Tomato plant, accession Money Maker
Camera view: bottom (45 deg); turntable rotation: 30 degrees
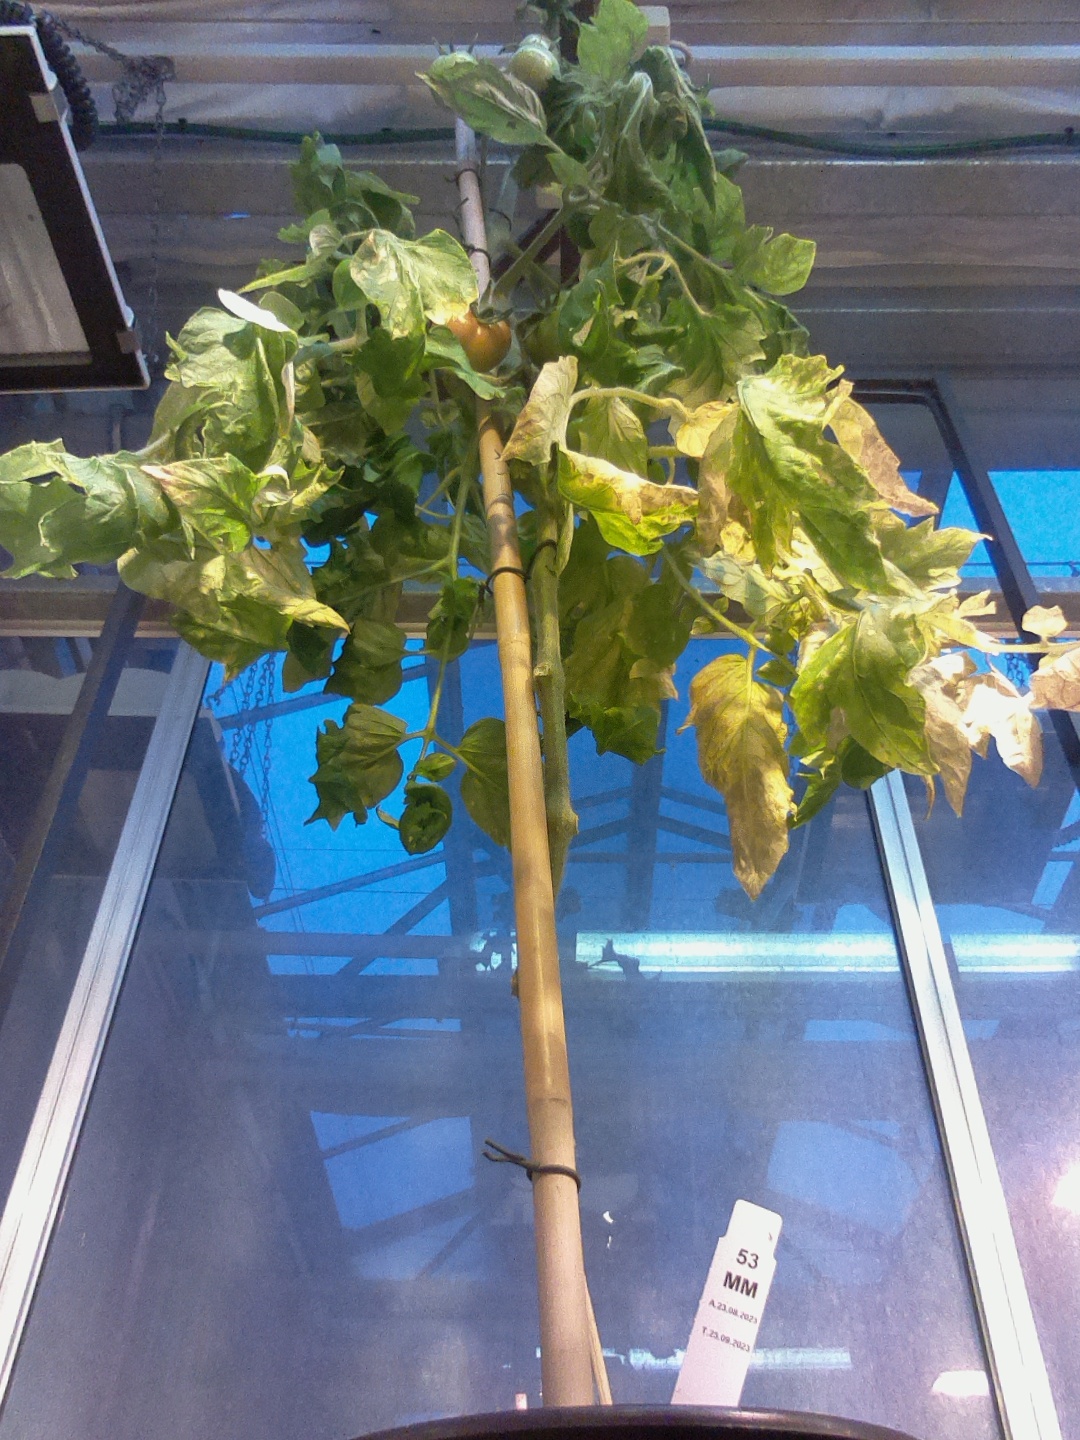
BBCH growth stage 80: fruits start showing typical ripe color (orange -> red)